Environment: real
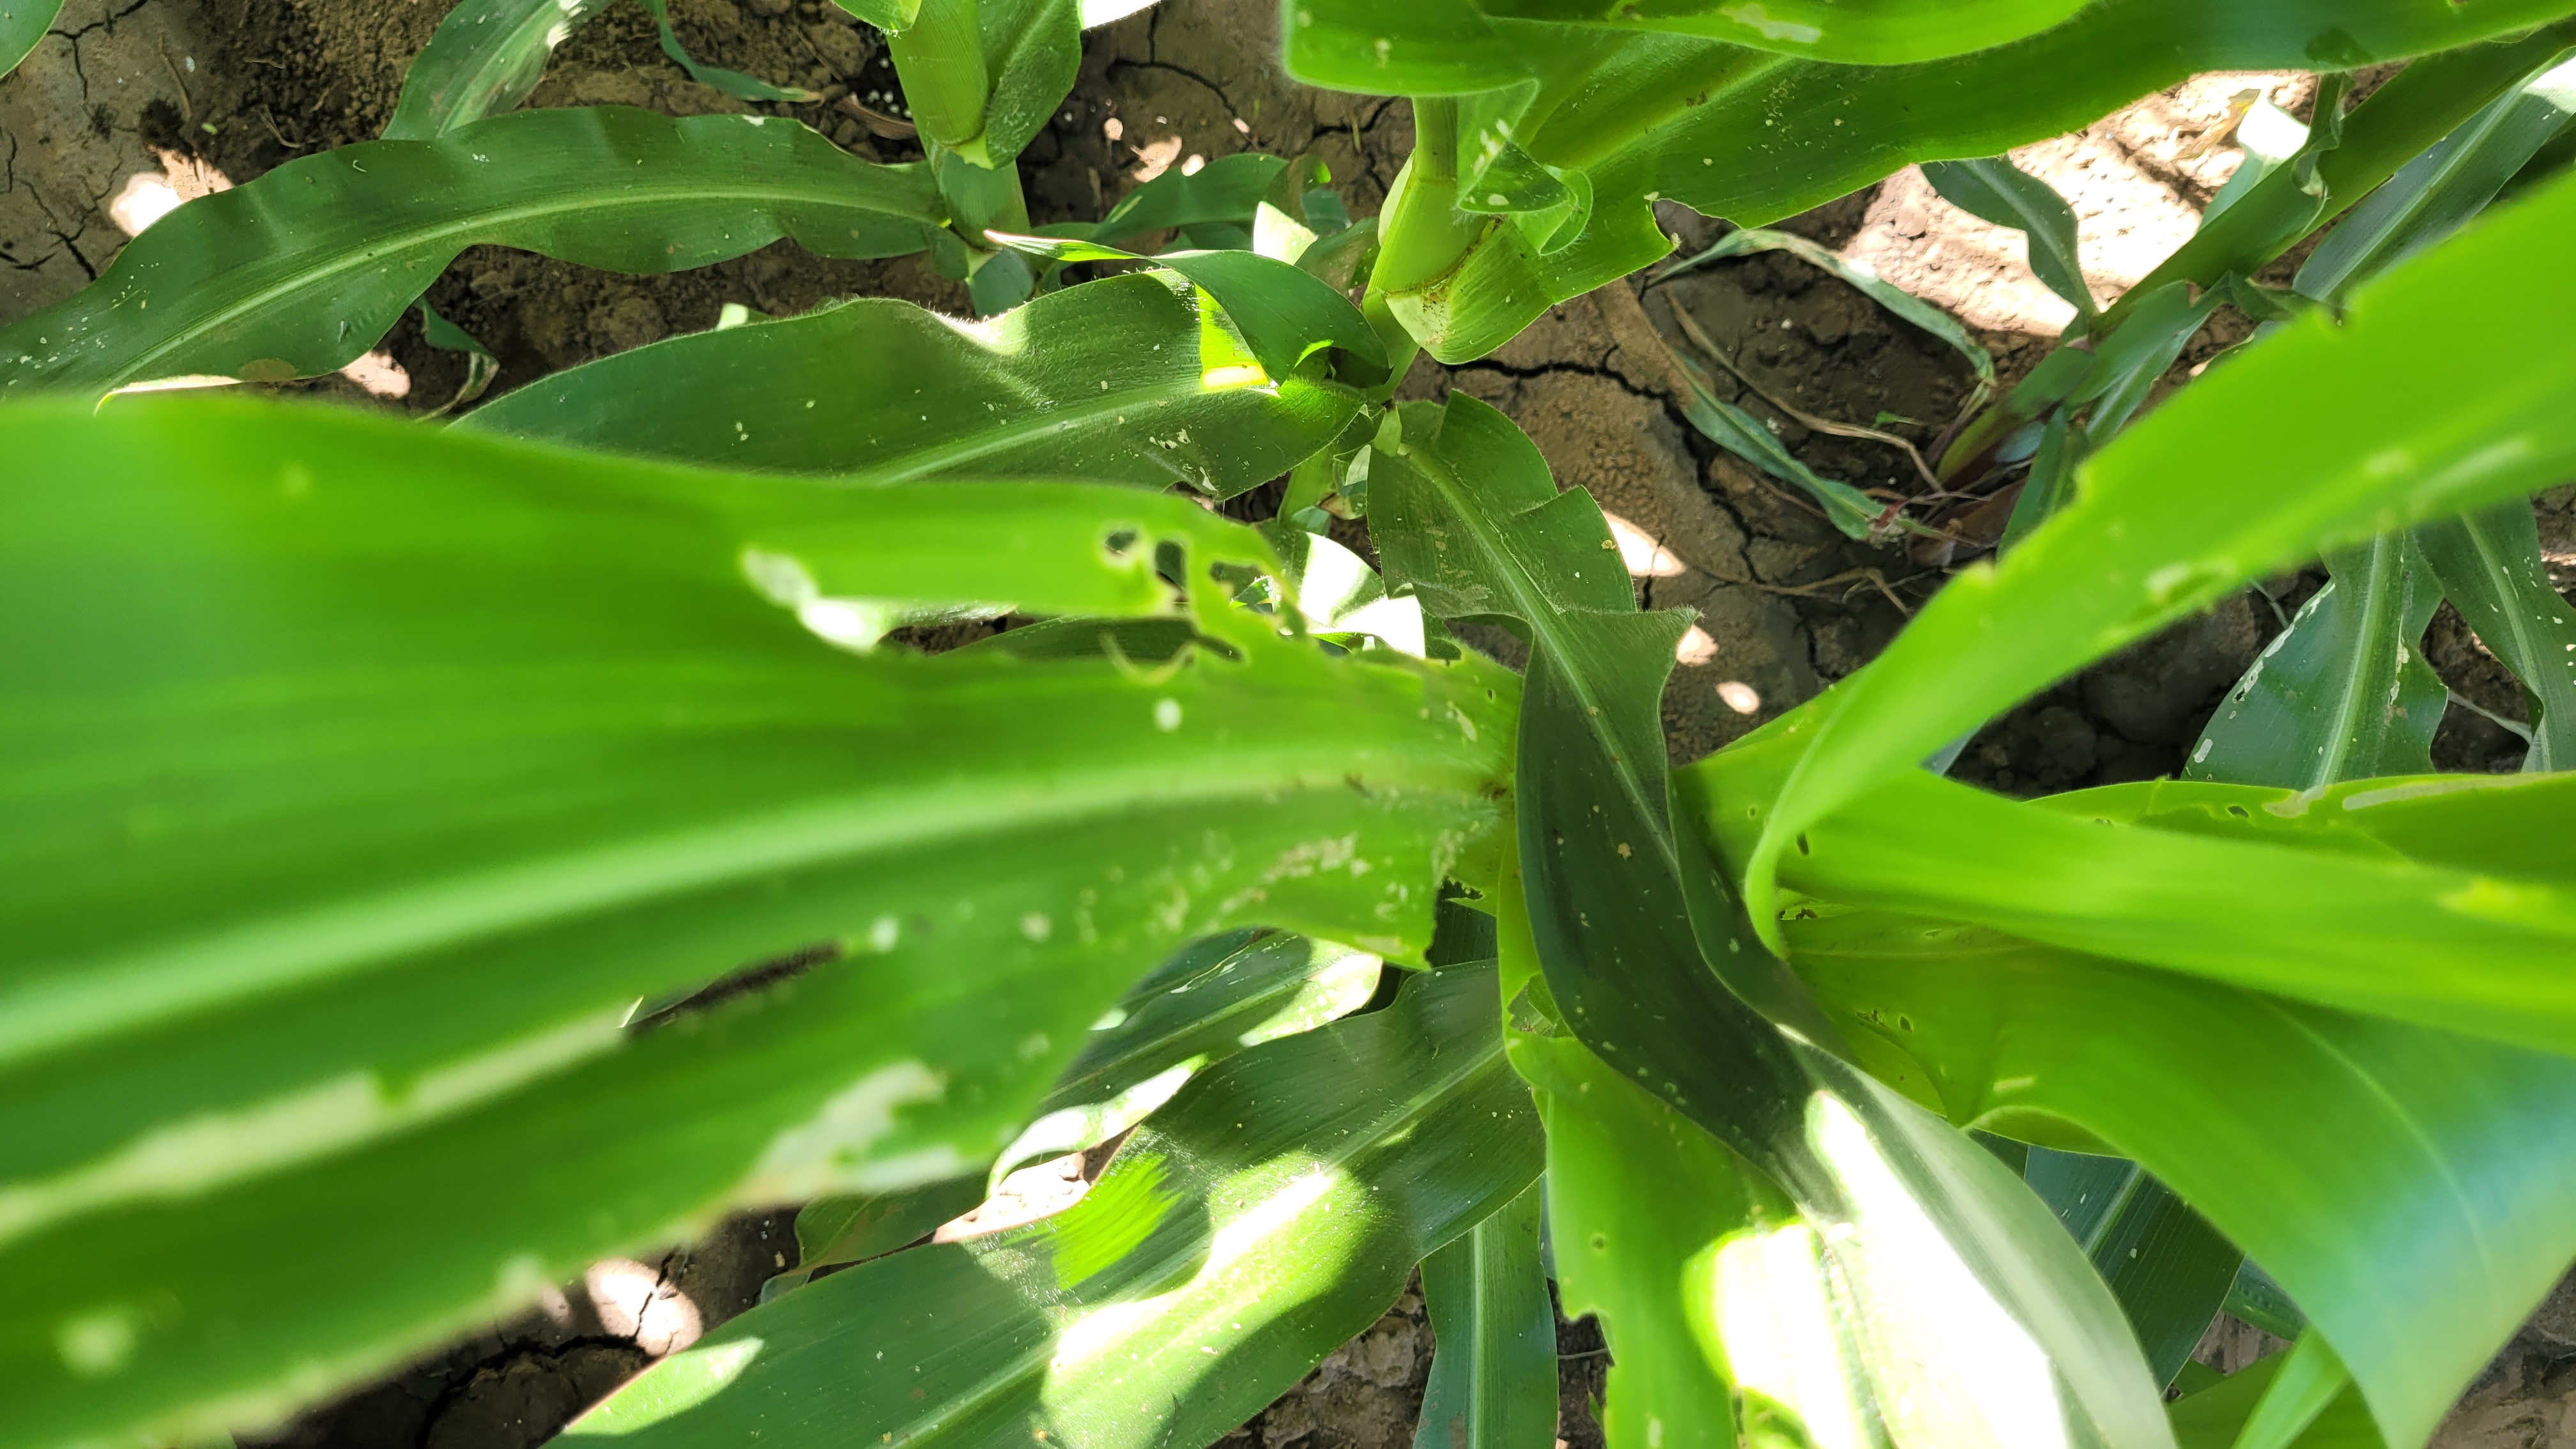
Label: fall_armyworm